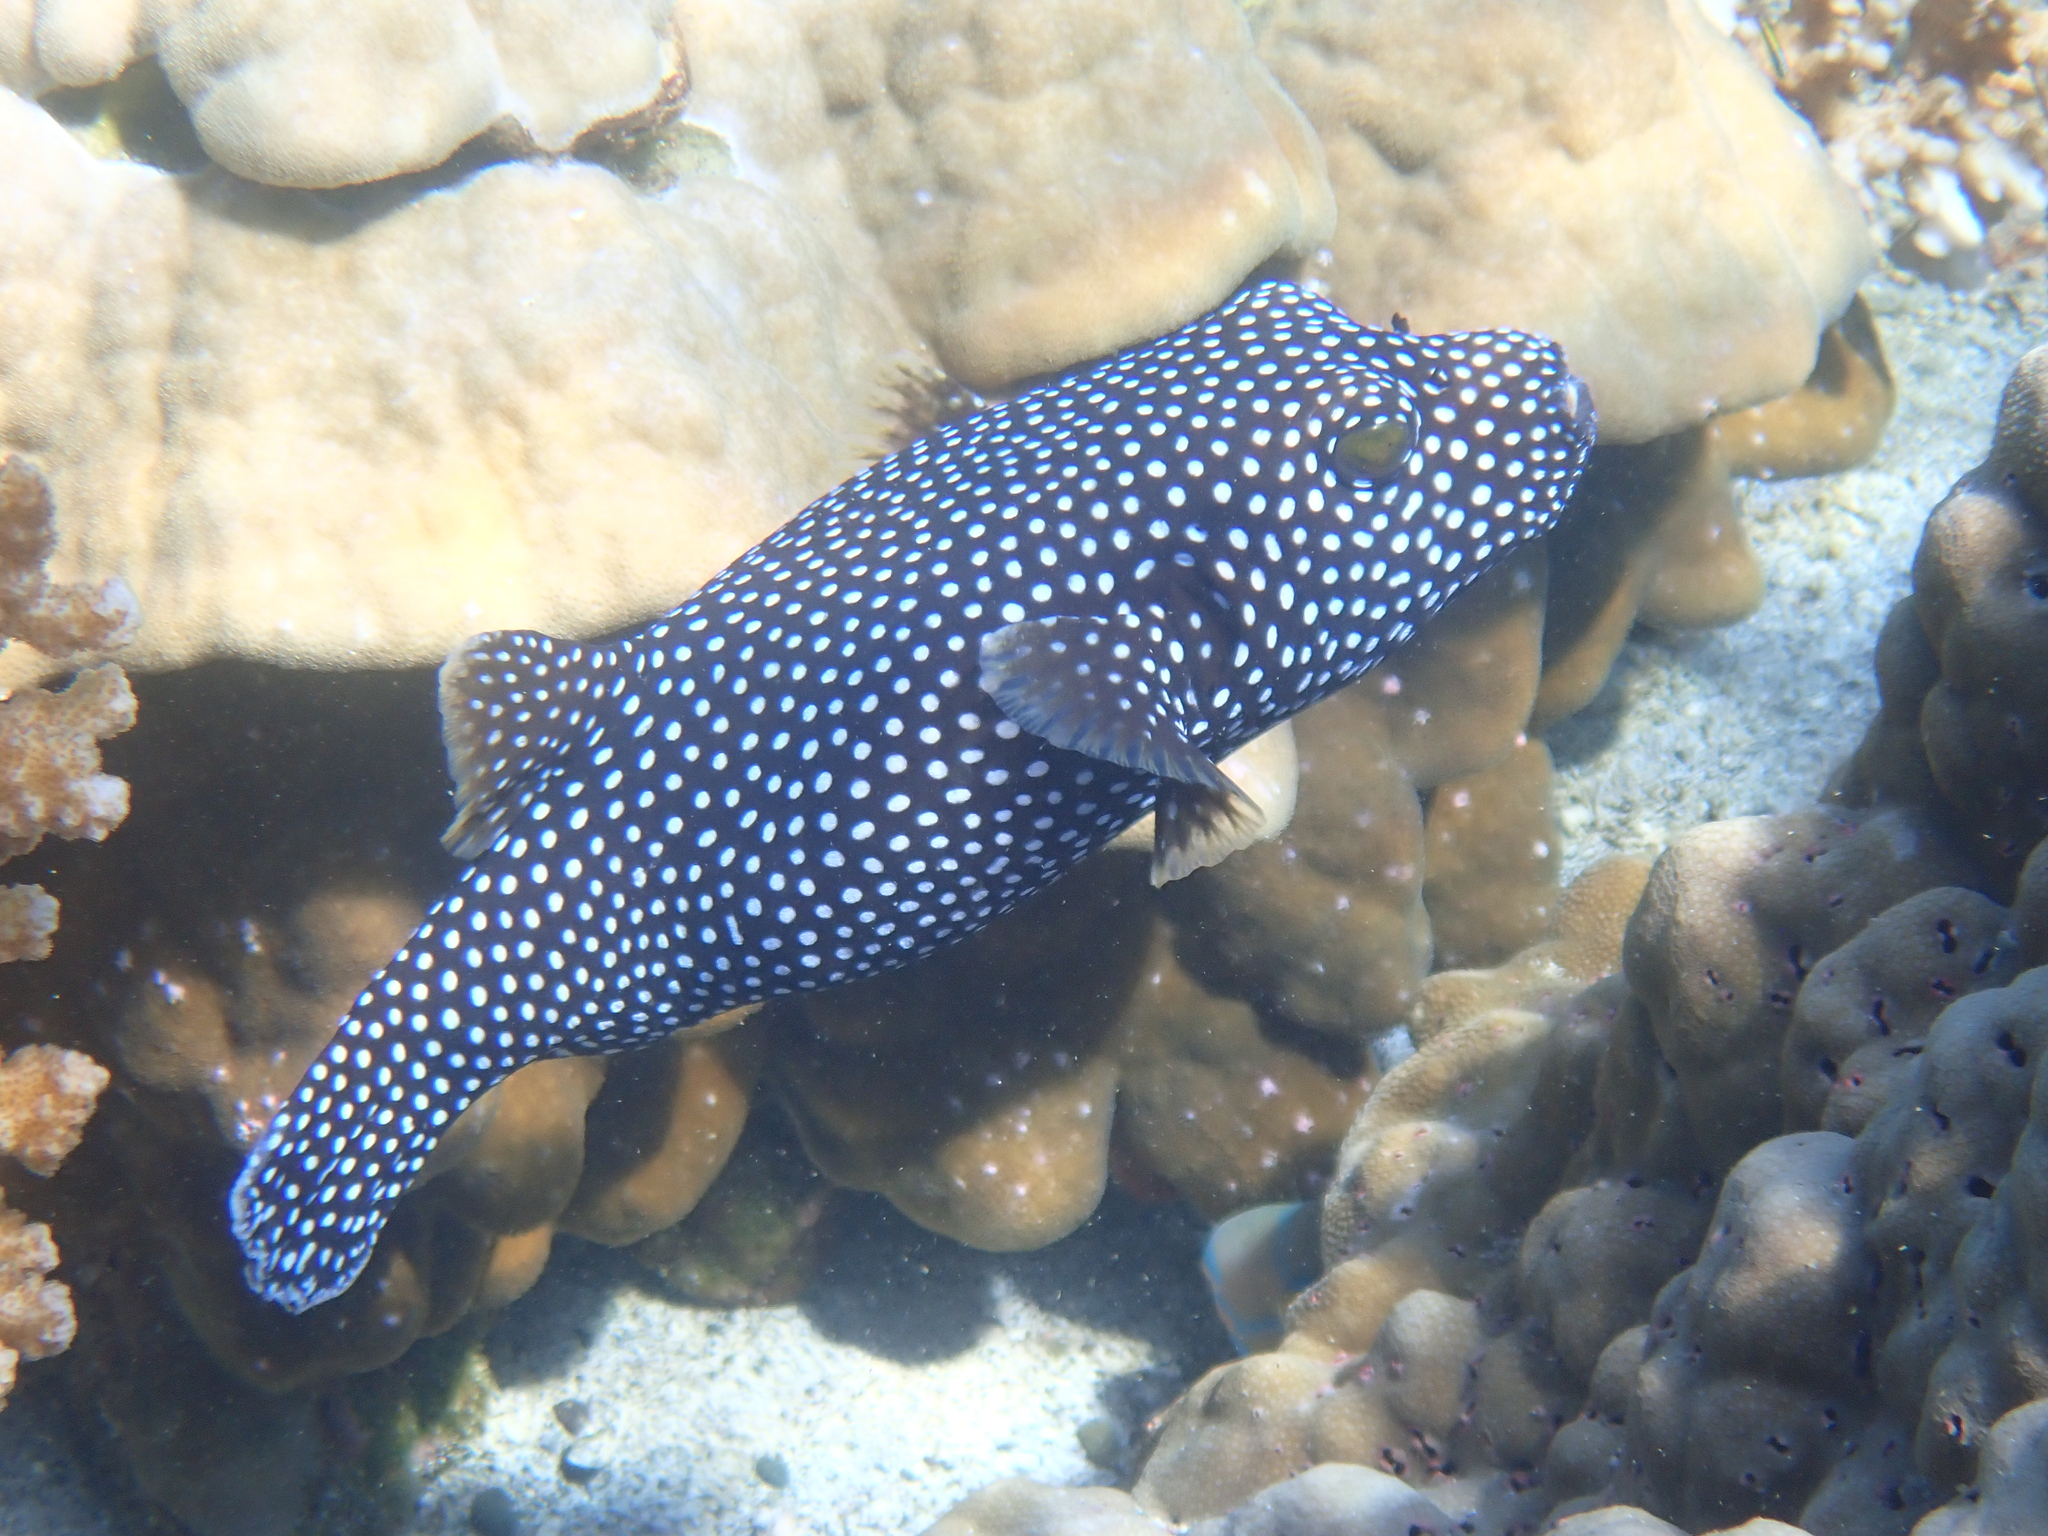
Arothron meleagris (Guineafowl Puffer)